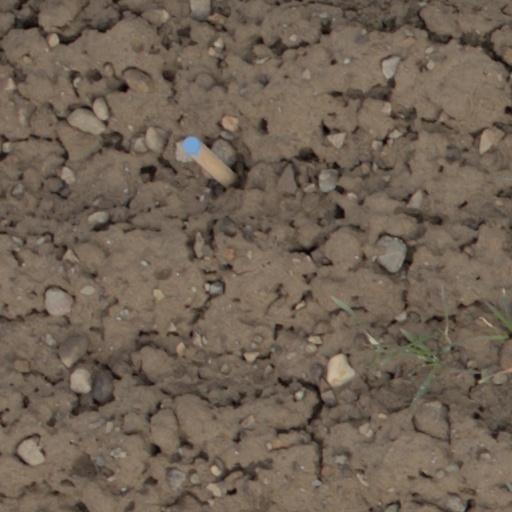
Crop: wheat